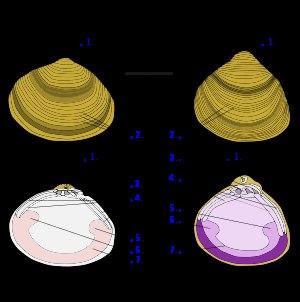
Corbicula est un genre de mollusques bivalves d'eau douce et d'eau saumâtre de la famille des Corbiculidae décrit par le zoologiste autrichien Johann Carl Megerle von Mühlfeld en 1811.
Corbicula fluminalis communément nommée corbicule asiatique ou palourde asiatique, est l'une des nombreuses espèces de corbicules.